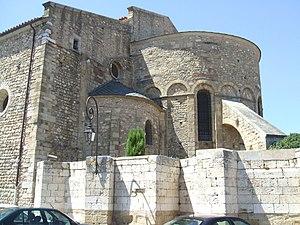
Cathédrale d'Elne (Pyrénées-Orientales, France)
La cathédrale Sainte-Julie-et-Sainte-Eulalie d'Elne est le siège de l'évêque d'Elne dont le diocèse recouvrait les comarques catalanes du Roussillon, du Vallespir et du Conflent à sa création en 571. Elle domine la ville et ses environs depuis l'éminence sur laquelle elle est bâtie, aujourd'hui « ville haute ». Construite aux XIᵉ et XIIᵉ siècles, monument majeur de l'art roman catalan, elle fut le siège de l'évêché de cette partie septentrionale de la Catalogne du VIᵉ siècle jusqu'en 1602, lorsqu'il fut transféré à Perpignan. Elle est dédiée à sainte Julie et à sainte Eulalie de Mérida.